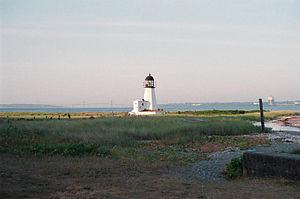
Le phare de Prudence Island, ou phare de Sandy Point est un phare actif situé sur l'île Prudence, dans la baie de Narragansett, dans le Comté de Newport.
L'île Prudence est une île située dans la baie de Narragansett dans l'État américain de Rhode Island. D'une superficie de 14,43 km², elle est la troisième plus grande île de la baie. elle comptait 88 habitants en 2000. La totalité du territoire de l'île dépend de la municipalité de Portsmouth.